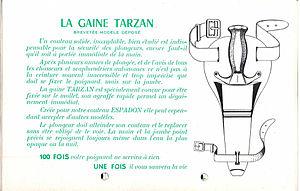
Gaine au mollet Tarzan
Beuchat International, ou communément Beuchat, est une entreprise française créée en 1934 à Marseille œuvrant dans la conception, la fabrication et la vente d'équipements sous-marins.